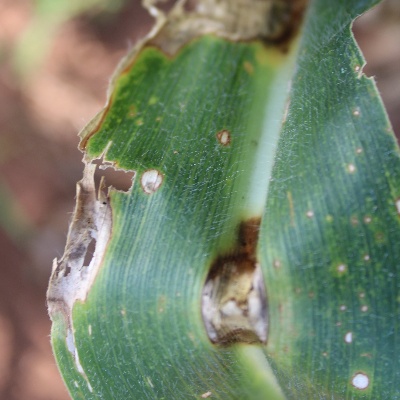
Crop: Maize
Condition: leaf blight